Italian Eritrea

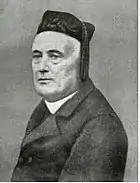
Giuseppe Sapeto, c. 1870

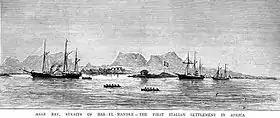

The leading figure of the early history of Italian enterprises in the Red Sea was Giuseppe Sapeto. When a young monk, preparing himself in Cairo for missionary work, he had been dispatched in 1837 into Abyssinia. Afterward, he became an active advocate of European penetration, initially encouraging the French to establish themselves in the area. After 1866, following the political unification of Italy, he sought to develop Italian influence instead. As the Suez Canal neared completion, he began to visualize the establishment of a coaling station and port of call for Italian steamships in the Red Sea. Sapeto won over the Italian minister for foreign affairs, and King Victor Emmanuel II, to whom he explained his ideas.